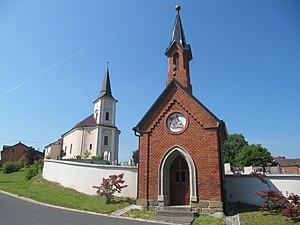
Vrchy est une commune du district de Nový Jičín, dans la région de Moravie-Silésie, en République tchèque. Sa population s'élevait à 215 habitants en 2017.